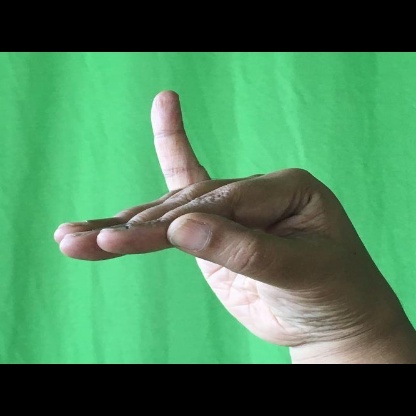
Mudra: Hamsapaksha